List of districts in Tamil Nadu by Human Development Index

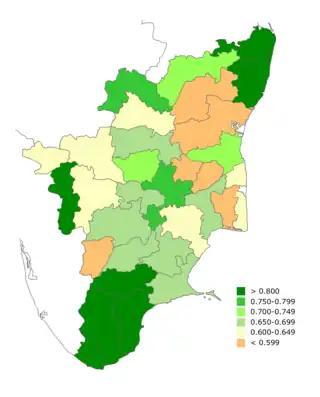
Map of the Tamil Nadu districts by HDI in 2017

The average Human Development Index (HDI) for the state of Tamil Nadu in 1996 calculated by the government's State Planning Commission was 0.636. By 2001, the average HDI for the state calculated by the State Planning Commission had risen to 0.657. The 2017 Human development Index was calculated by the state planning commission by the methodology of United Nations Development Programme (UNDP) was 0.708. While comparing with the 2003 data, the latest report has also shown that the two sets of reports are not strictly comparable. Besides, some districts in Tamil Nadu had seen separation in the last fourteen years.